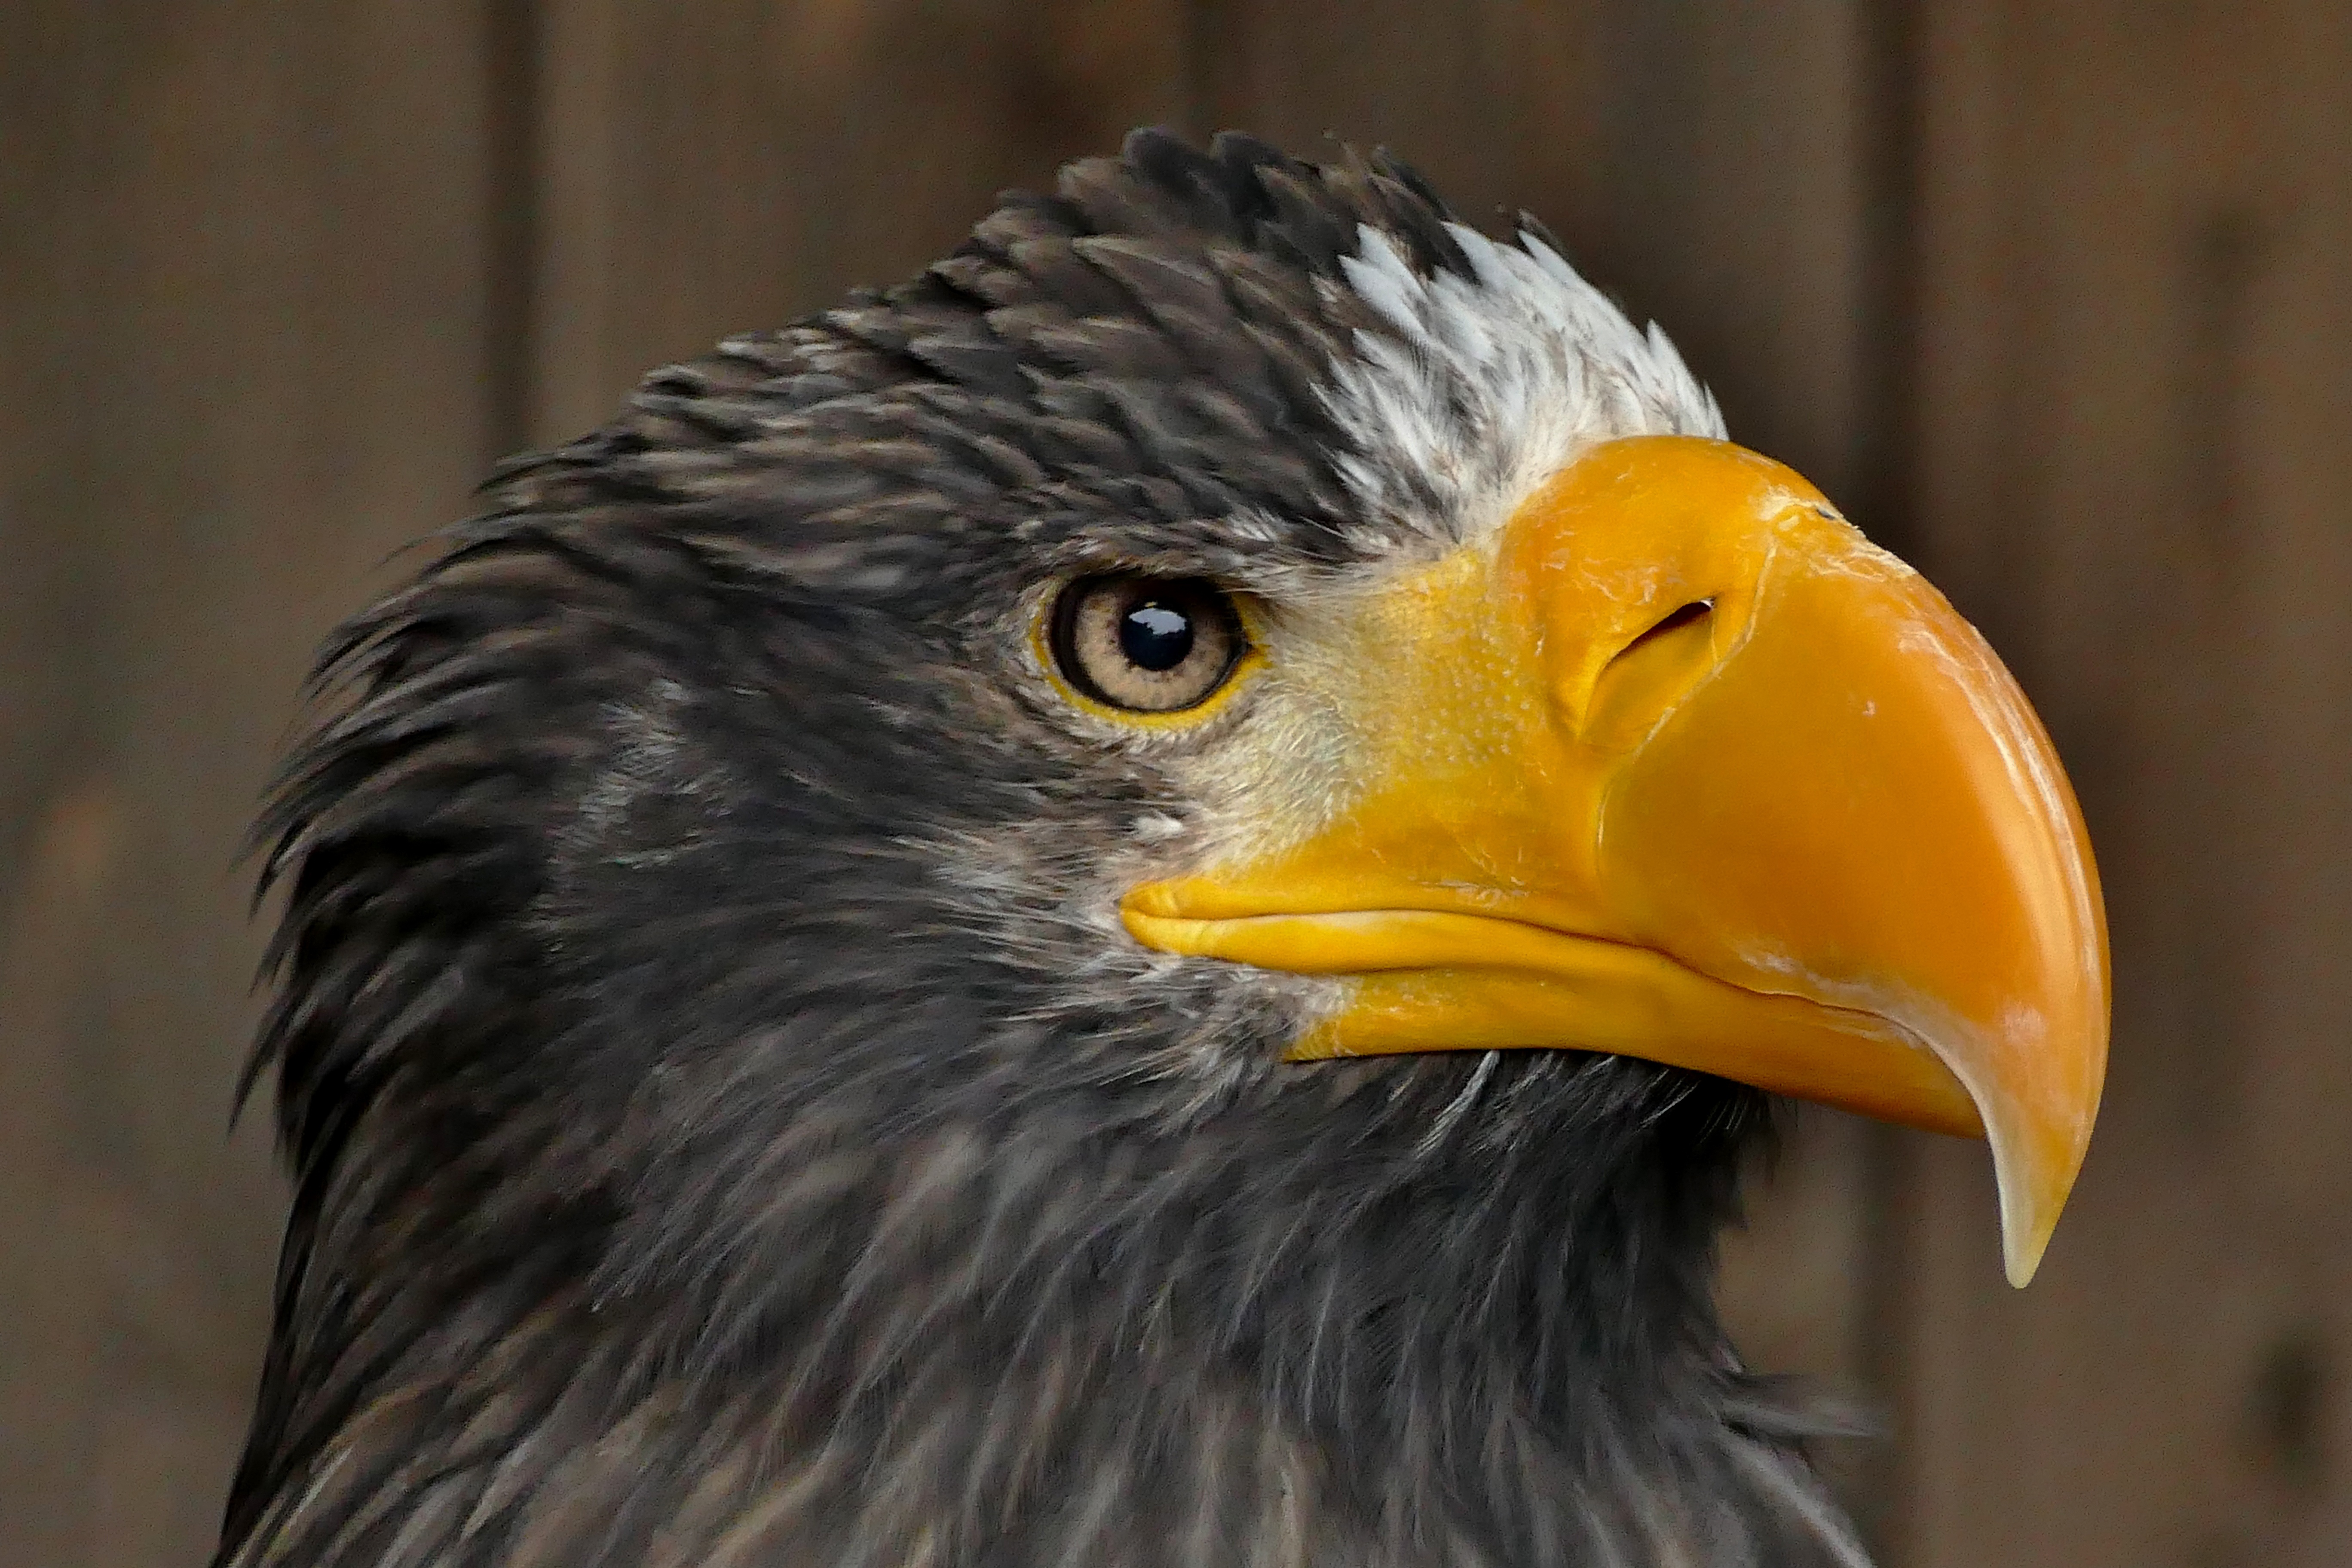
nature, wilderness, bird, wing, white, animal, flying, wildlife, wild, beak, symbol, flight, eagle, brown, mammal, predator, freedom, hawk, feather, fauna, raptor, emblem, bird of prey, bald eagle, close up, national, power, american, logo, head, vertebrate, big, large, icon, strong, carnivore, falcon, strength, dangerous, powerful, accipitriformes